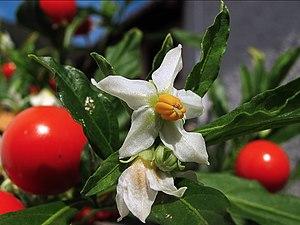
Le pommier d'amour est un arbrisseau de la famille des Solanaceae, originaire d'Amérique du Sud. Il est largement cultivé dans le monde entier comme plante ornementale d'intérieur ou d'extérieur. La plante est très ornementale par ses petites baies rouge vif, semblables à de petites tomates auxquelles il faut cependant se garder de goûter en raison de leur toxicité.